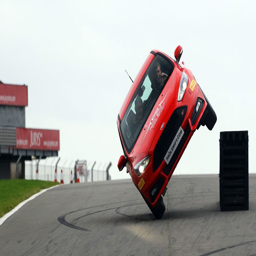
driving on wheels is another specialty